Ford Island

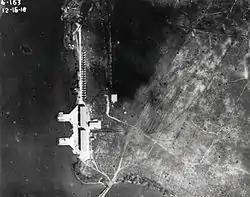
A black and white photo from the air of the Luke Field portion of Ford Island in 1918.

Sugar had been a major export from Hawaii since Captain James Cook's arrival in 1778. During the 1850s, the U.S. import tariff on sugar from Hawaii was much higher than the import tariffs Hawaiians were charging the U.S., and Kamehameha III sought reciprocity.